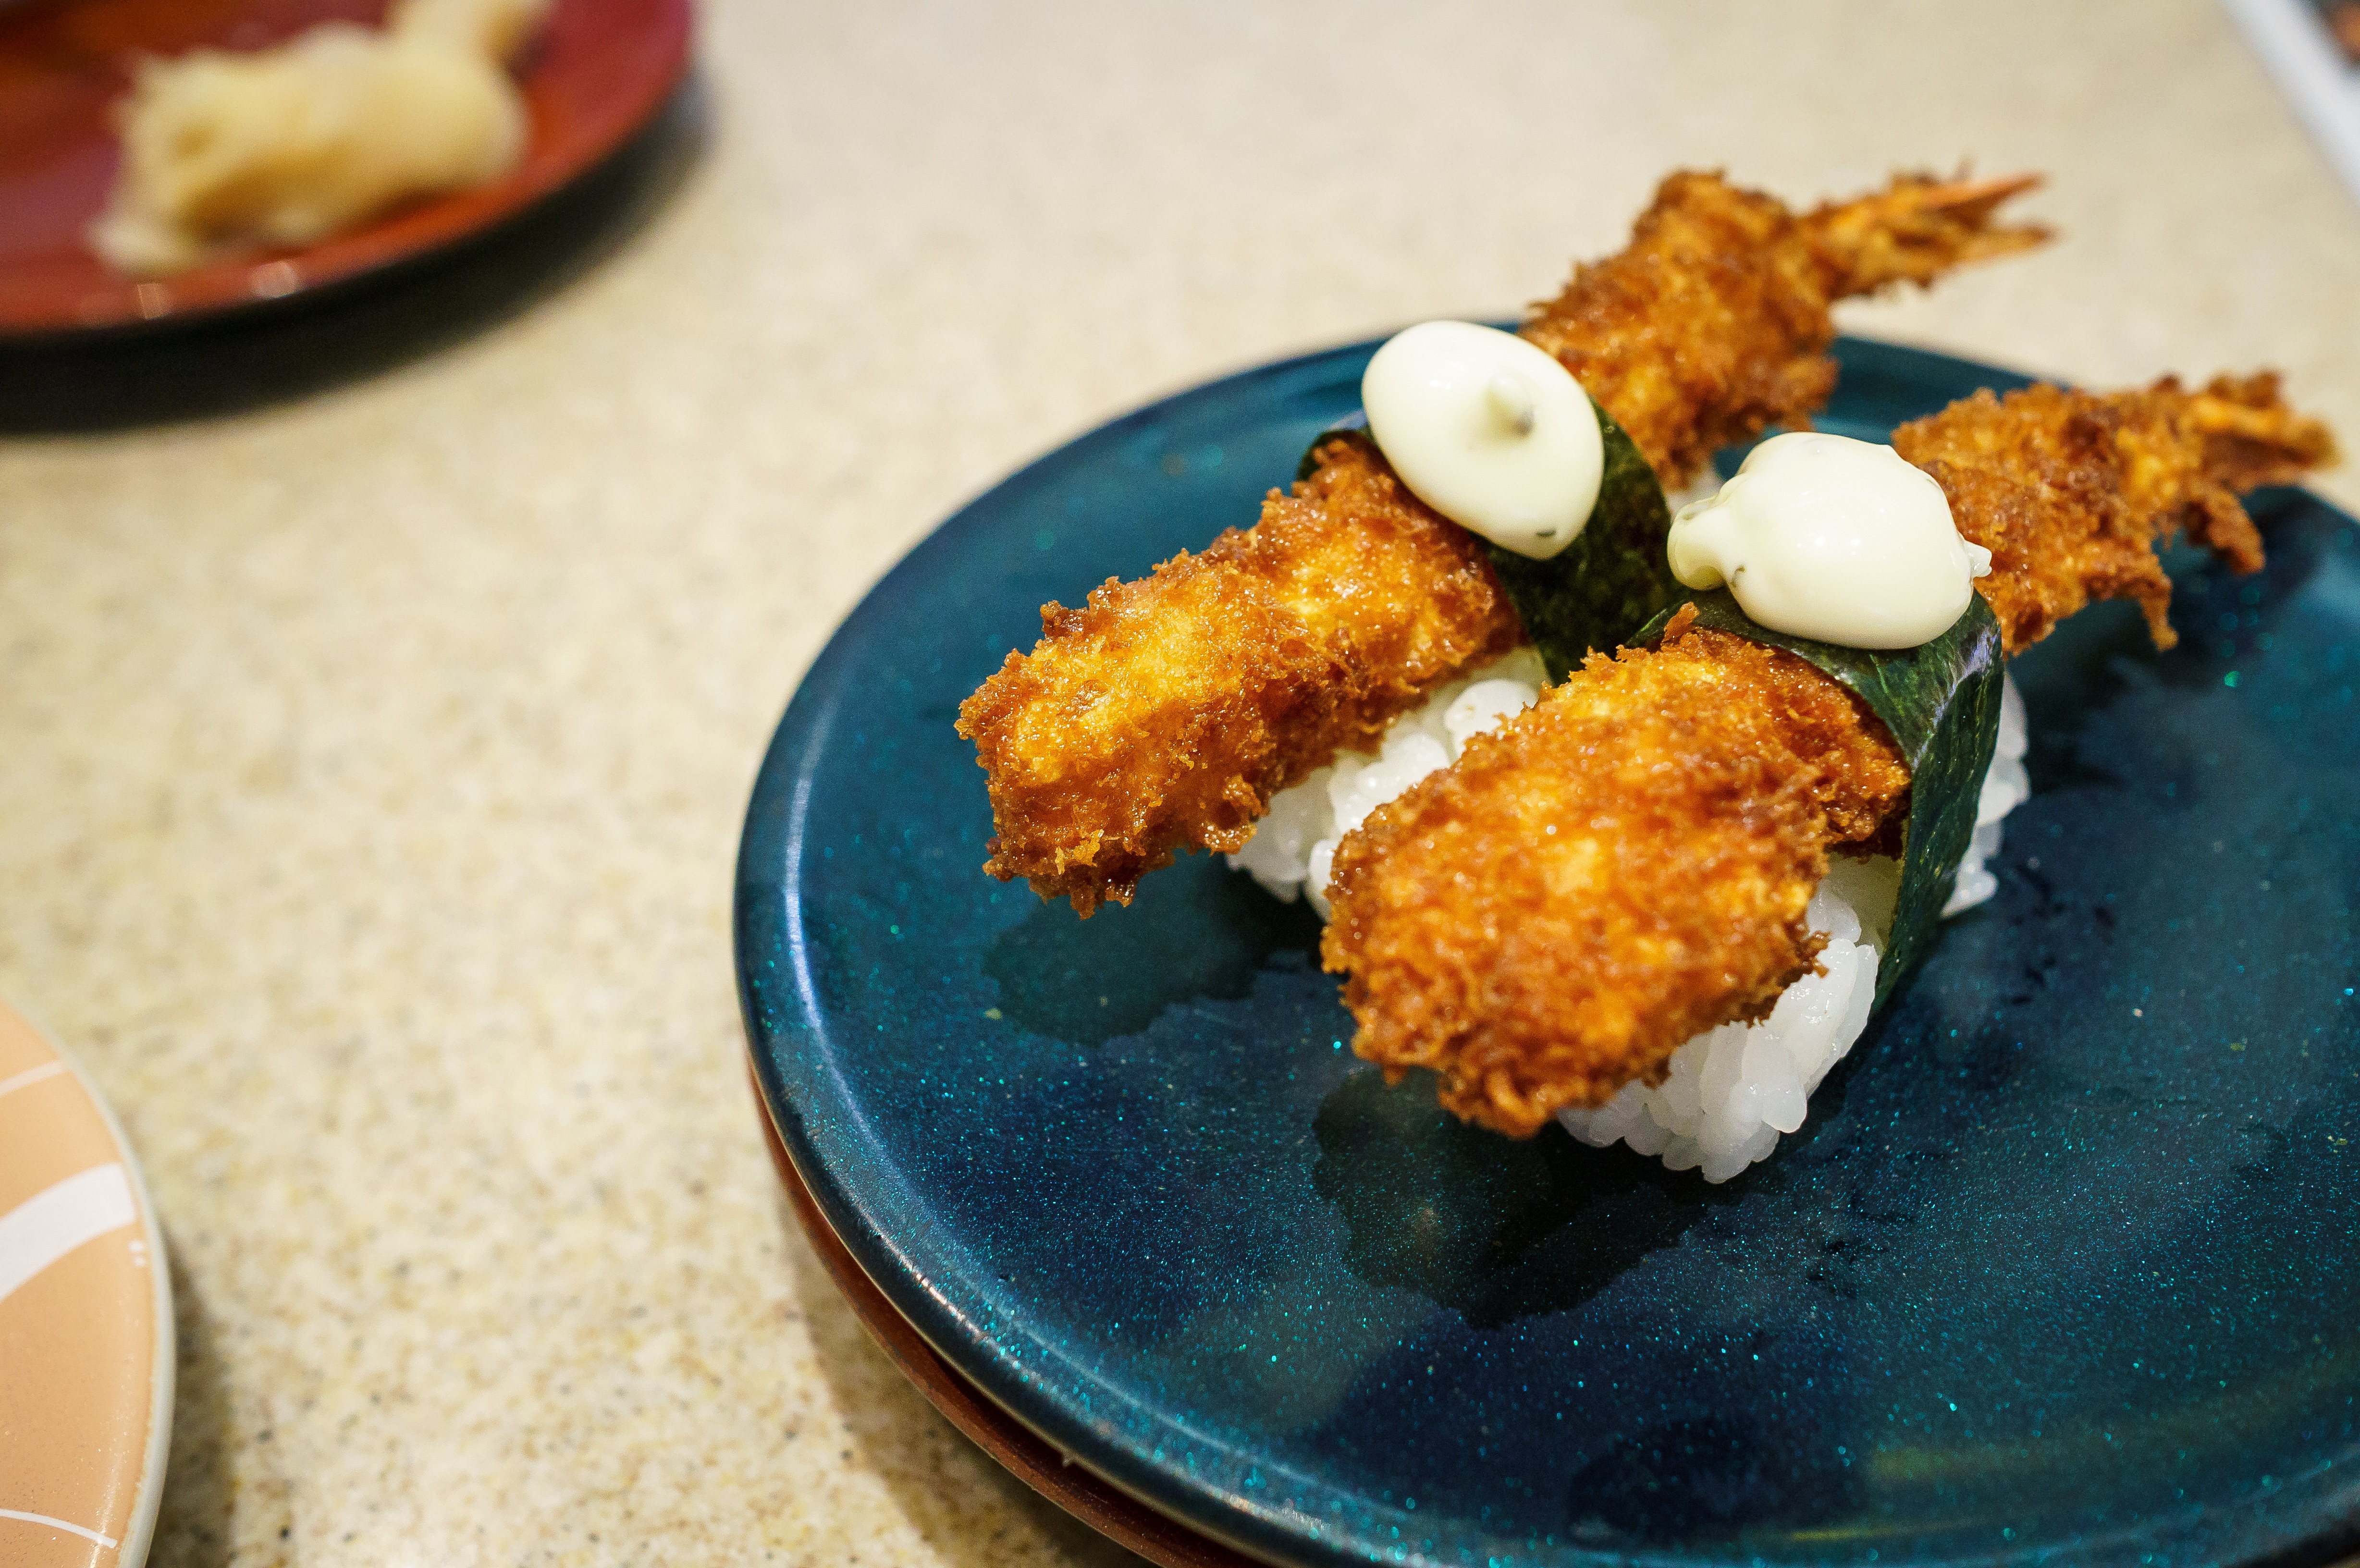
dish, meal, food, produce, seafood, fish, japan, cuisine, asian food, coconut, sushi, okinawa, fried food, panko